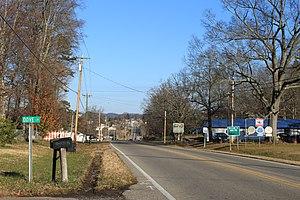
White Pine est une municipalité américaine située dans le comté de Jefferson au Tennessee.